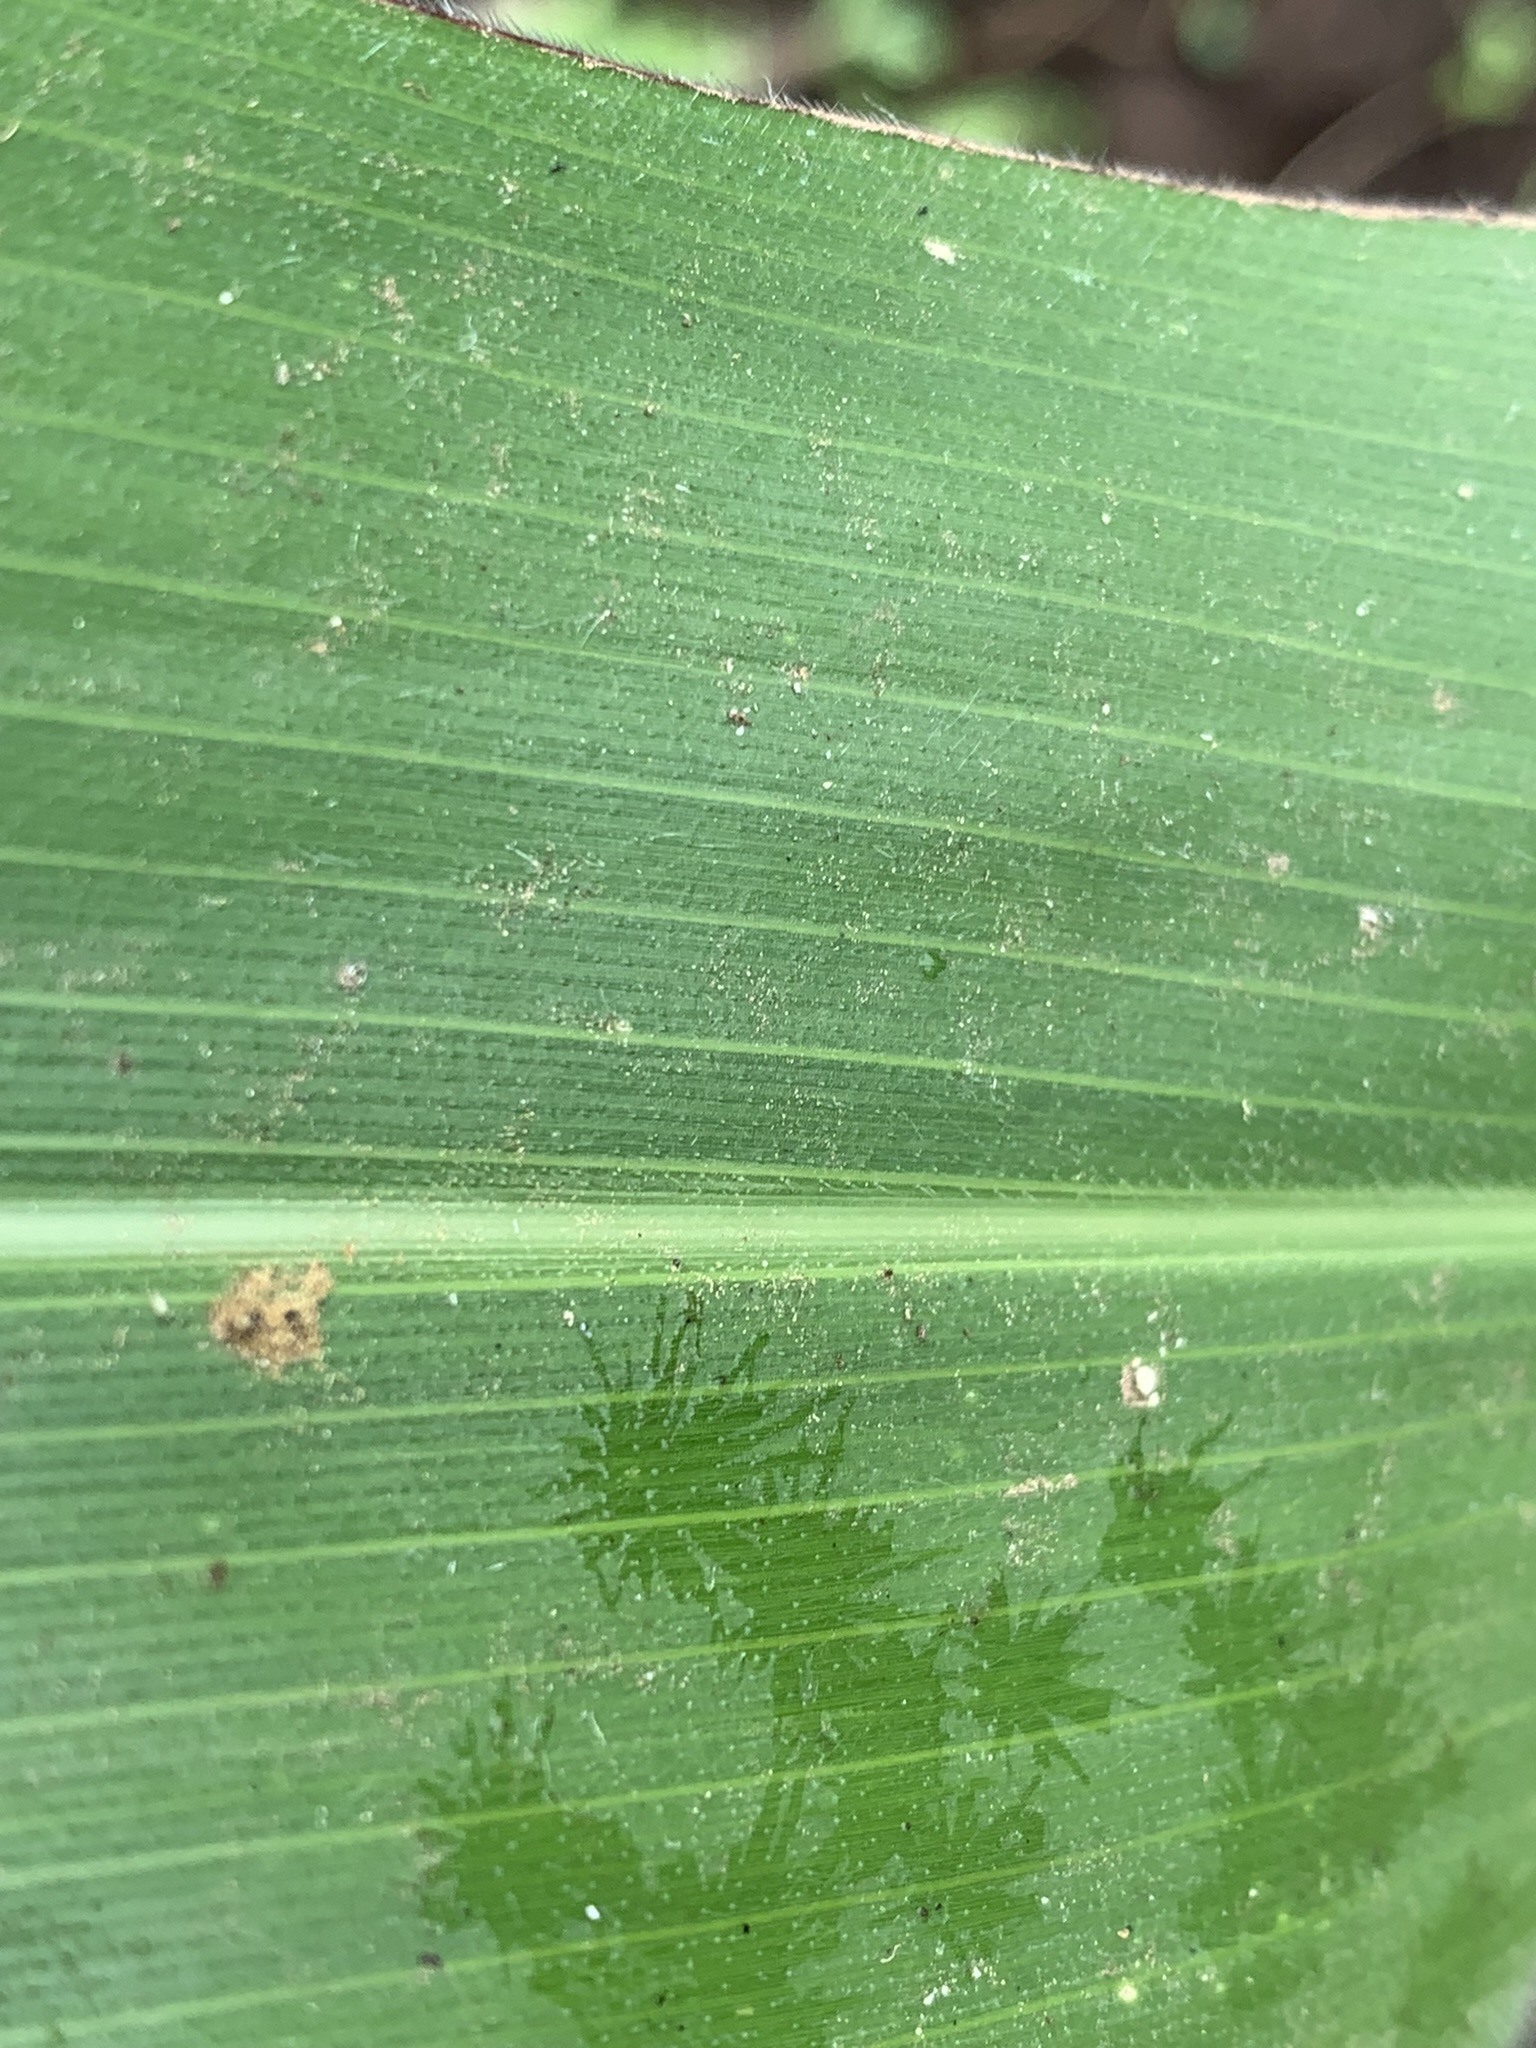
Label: Healthy